Health in the Philippines

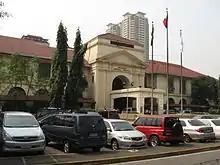
The Philippine General Hospital

Access to healthcare services in the Philippines is marked by significant inequities, particularly affecting poor communities. These disparities are reflected in both access to services, health outcomes, and the effects of climate change which exacerbate the incidence of infectious diseases. One major challenge is the varying financing for local government units, leading to differences in the benefits packages of insurance plans and difficulties in accessing public health services. The decentralization of healthcare responsibilities from the federal government to local governments has, in some cases, increased local authority but has also made certain communities vulnerable to a lack of access to basic services.